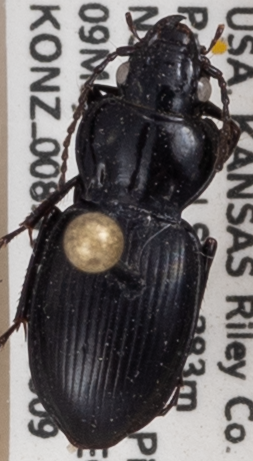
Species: Cyclotrachelus substriatus
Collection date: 2022-05-09
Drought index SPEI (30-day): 0.086
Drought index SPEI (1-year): -0.332
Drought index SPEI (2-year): -0.24